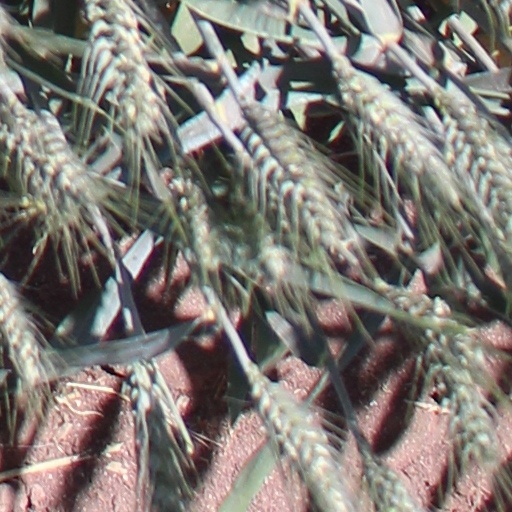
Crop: wheat